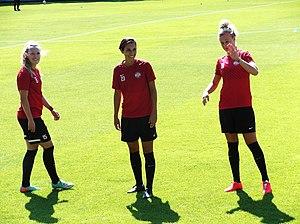
Sara Doorsoun avec deux joueuses du SGS Essen, dont Margarita Gidion, le 22 août 2015 à l'Académie Robert Louis-Dreyfus lors d'un match contre le Standard
Sara Doorsoun-Khalej, née le 17 novembre 1991 à Cologne, est une footballeuse internationale allemande évoluant au poste de milieu de terrain avec le VfL Wolfsburg.